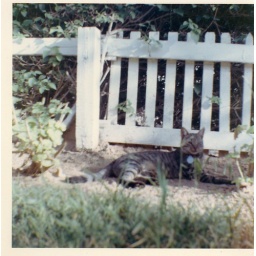
Dad named our cat after the mountain man on the Andy Griffith Show. This was in our yard in Libya.